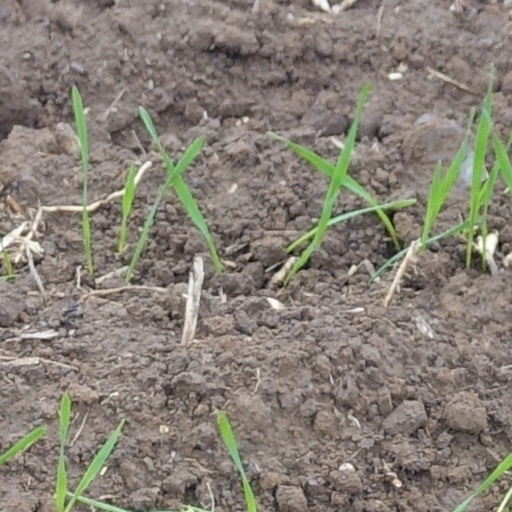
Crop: wheat